CITYarts, Inc.

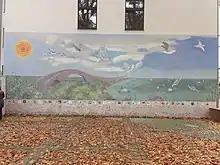
Peace Wall in Berlin. CITYarts, Inc., 2013

This Peace Wall mural was created with the help of professional artists Sadie Edginton and Joanna Nowek. Local youth and the public had the opportunity to participate in "Pieces for Peace" art workshops and helped create the Peace Wall mural on one of London Overground's walls.